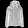
Label: Coat